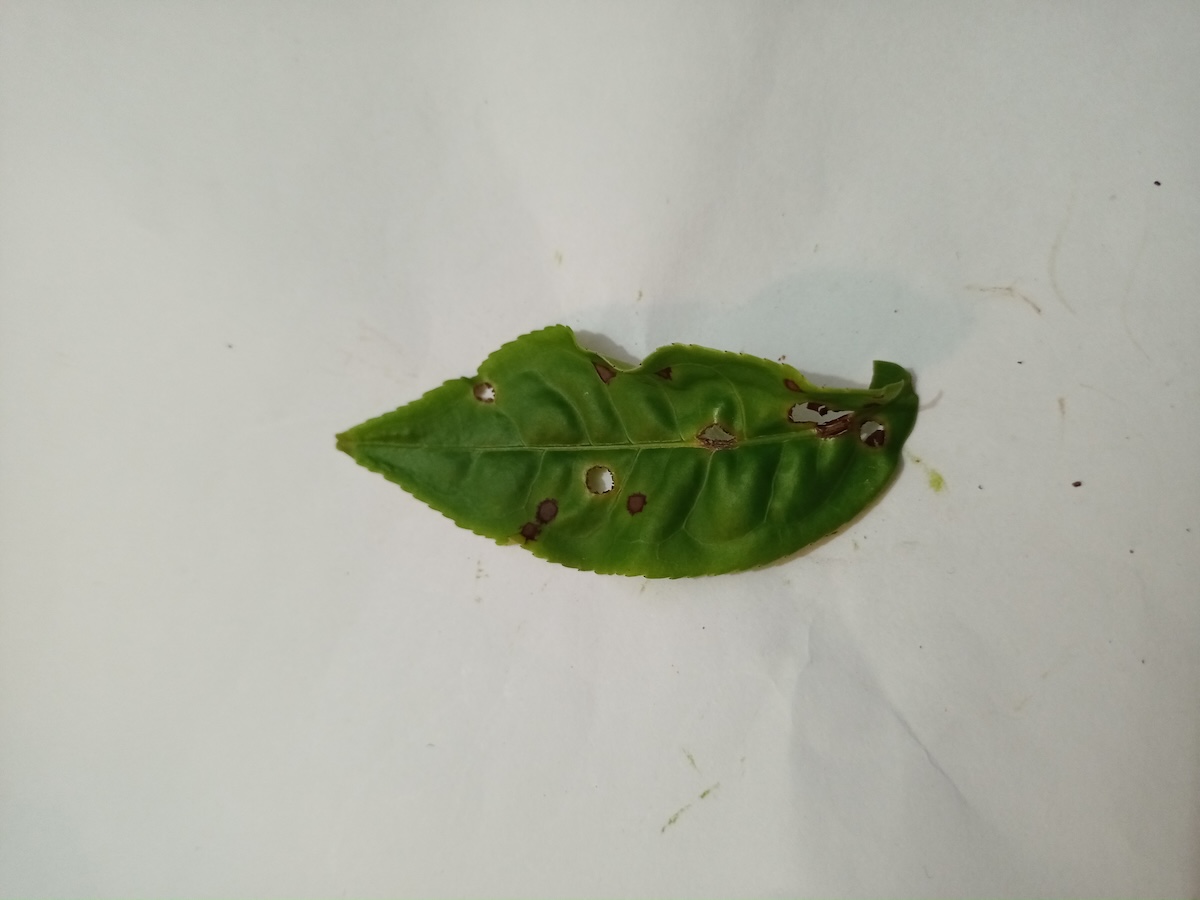
Label: Green mirid bug